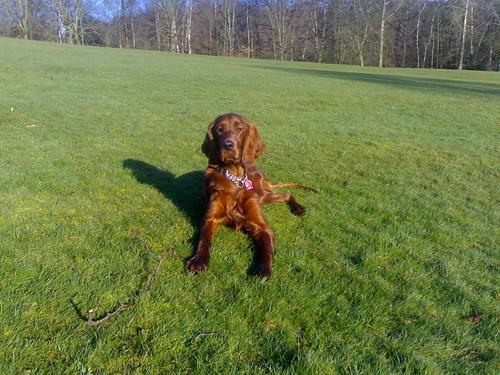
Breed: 207-n000011-Irish_setter